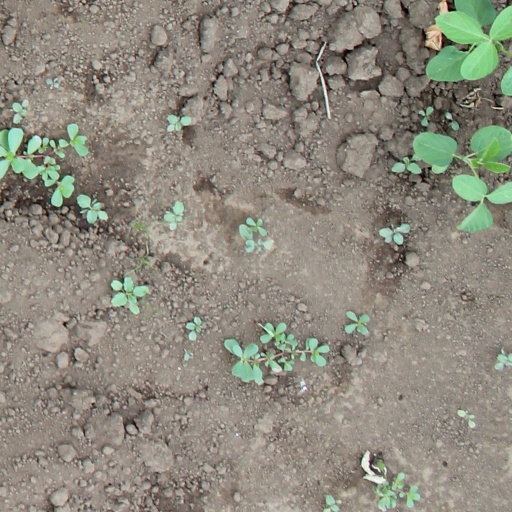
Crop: soybean